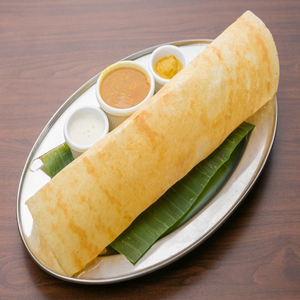
Dish: dosa